Annie Charlotte Dalton

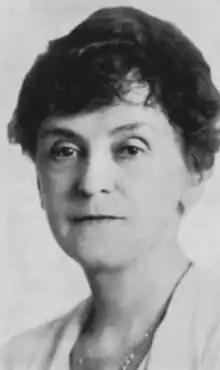
Annie Charlotte Dalton, from a 1926 publication edited by John William Garvin

Annie Charlotte Armitage Dalton MBE (December 9, 1865 – January 12, 1938) was an English-born Canadian poet, sometimes known as "the Poet Laureate of the Deaf."